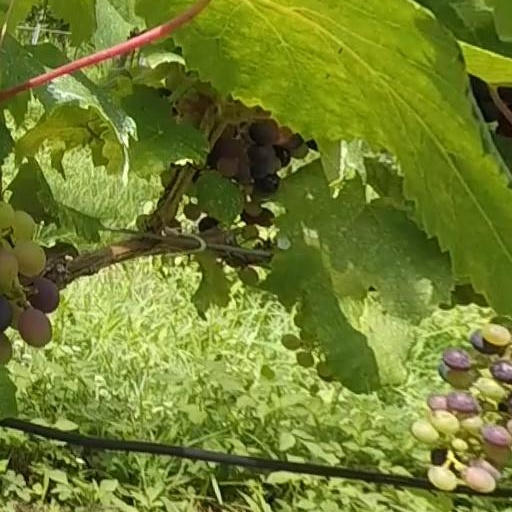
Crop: grape